Robin Hanson

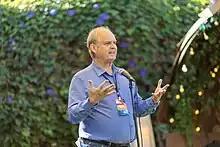
Robin Hanson discussing prediction markets at the 2023 Manifold conference

A 2003 article in "Fortune" examined Hanson's work, noting, among other things, that he is a proponent of cryonics and that his ideas have found some acceptance among extropians on the Internet. He has since written extensively on the topic. Hanson also coined the term Great Filter, referring to whatever prevents "dead matter" from becoming an expanding and observable intelligent civilization. He was motivated to seek his doctorate so that his theories would reach a wider audience.